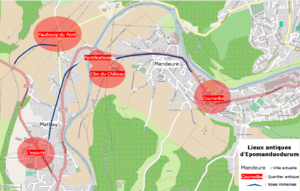
Localisation des lieux antiques d'Epomanduodurum (Mandeure, France)
Epomanduodurum était une agglomération secondaire gallo-romaine, qui correspond aujourd'hui à la ville de Mandeure. À l'époque romaine, Epomanduodurum était un des centres urbains majeurs de la Germanie Supérieure. Bâtie sur un croisement de routes, la ville connait son apogée au Iᵉʳ siècle. Les vestiges de cette époque, dont le plus visible est le théâtre antique, témoignent de l'importance et de la complexité du site antique.
Les bains de Courcelles sont les ruines enfouies d'anciens thermes gallo-romains se trouvant dans le quartier de Courcelles sur le territoire de la commune de Mandeure dans le département du Doubs en France.